Homeric shield from Dura-Europos

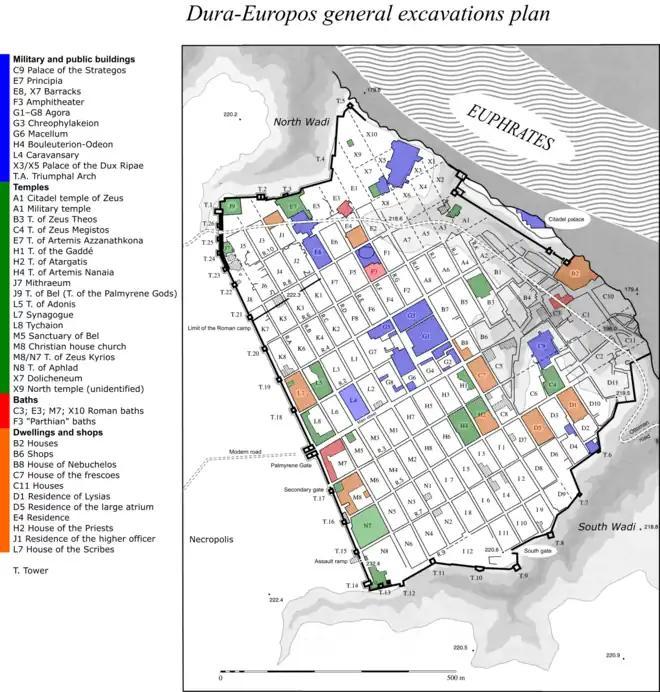
The excavation map of Dura-Europos. Tower 24, in the top left, was the find location of the shield.

In the 1920s and 30s, Yale University and the French Academy held joint excavations of Dura-Europos, after the modern rediscovery of the site initiated with the widely published photos and findings of James Henry Breasted. The 8th season of excavation, in the winter months of 1934 and 1935, was under the directorship of Clark Hopkins. The excavation was significantly shorter than the others, due to the depreciation of the American dollar and the expense of transporting the walls of the synagogue. A division of the workforce, under Frank E. Brown, dug in the northwest quarter of the city, which had become a Roman garrison in the late second and early third centuries. During the closing months of the 8th season, it was presumably this division that found the Homeric shield, along with two other shields, referred to in the preliminary report of the excavations as the "Amazon shield" and "Warrior God shield". The shields were buried in an embankment created to shore up the city walls during the Sassanian siege of the city. The shields were discovered in a portion of the embankment located in Tower 24, near the site of the Mithraeum.